NPO Humor TV

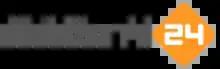
Humor TV 24 logo used from 2009 until 2014.

Humor TV was founded on 15 November 2006. It began as an Internet channel of the former Nederland 24. It then was a channel owned by the VARA. After several years, they also started broadcasting via digital TV, where they also went broadcasting twenty-four hours a day, with which the name is changed in Humor TV 24. From that time there were also other broadcasters with more foreign and were there, most bought English from the BBC series. On 10 March 2014, the channel name changed to the current.